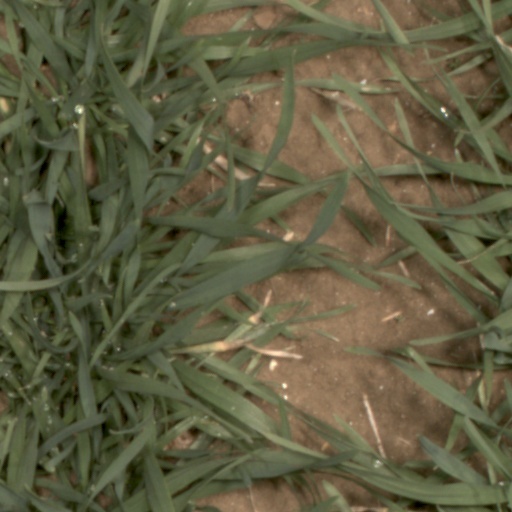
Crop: wheat